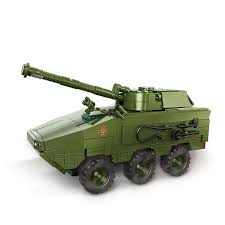
Label: BTR